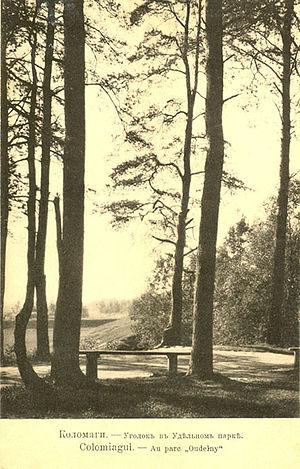
Colomiagui. Au parc ""Oudelny"" Русский: Коломяги. Уголок в Удельном парке. На заднем плане - озерковская ветка Приморской железной дороги"